Alfred Waterhouse

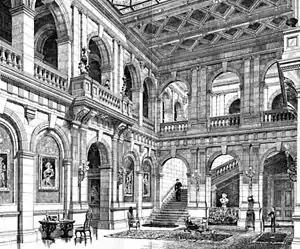
The Saloon, Heythrop Hall, Oxfordshire (1871–77) Waterhouse's rare foray into Baroque architecture. A style to match that of the original house

The first phase dates from 1871–75 and consisted of 18 sets of undergraduate rooms, Fellows' rooms and Hall forming the north side of what became Emily Davies Court. In 1875-77 he added more undergraduate sets, classroom, laboratory and gymnasium. In 1878 he designed additional college rooms. In 1883-85 he designed additional rooms and service areas, extended the Hall, built Stanley Library named after Henrietta Stanley, Baroness Stanley of Alderley and the Mistress's flat, In 1886-89 the gate tower and new ranges of college rooms forming Cloisters Court and the garden layout. Finally in 1898–1902 came the Chapel, two new ranges of rooms, a new Hall and Kitchens and an indoor swimming pool. A unique facility in a Cambridge College. Unlike most colleges at Cambridge, Waterhouse choose to access the rooms via corridors rather than the normal sets of rooms off staircases.